Duke of Wellington's Regiment

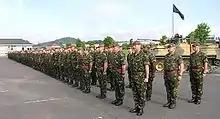
Dukes final morning parade before rebadging (6 June 2006)

Corporal Wayne Mills of the 1st Battalion became the first recipient of the Conspicuous Gallantry Cross, second only to the Victoria Cross. On (29 April 1994), a patrol led by Corporal Mills came under heavy small-arms fire from a group of Bosnian Serbs. The patrol returned fire, killing two of the attackers. The patrol then withdrew, but the attackers persisted in firing on the patrol. The patrol soon reached an open clearing, where it was obvious they would be highly vulnerable to fire from the attackers. Corporal Mills then performed an astonishing feat of bravery. He turned back and engaged the group in a fire-fight, delaying the attackers long enough to allow the rest of his patrol to cross the clearing. While doing this brave act, Corporal Mills shot the leader of the group, with the rest scattering into the woods. Due to that action he returned to his patrol safely, who were giving covering fire.